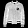
Label: Coat